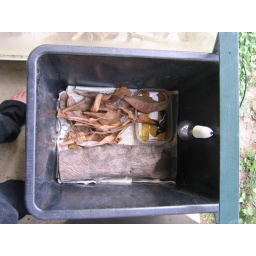
my little spotted tree monitor's house. She's been sulking in her log all day...